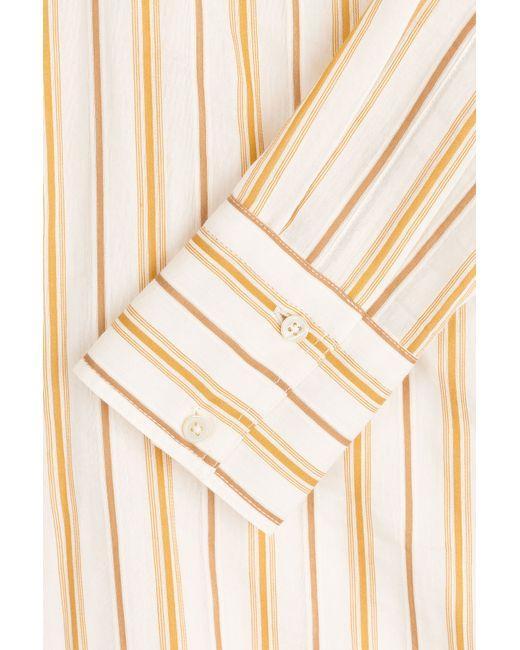
Gelbes gefüttertes Baumwollhemd für Damen